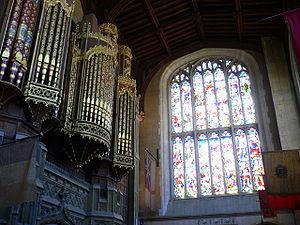
Le collège d'Eton, fleuron des public schools britanniques, est une école pour garçons âgés de 13 à 18 ans fondée en 1440 par le roi Henri VI d'Angleterre, située à Eton dans le Berkshire en face de la ville de Windsor, à 40 km à l'ouest de Londres ’.